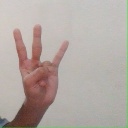
अक्षर: क्ष